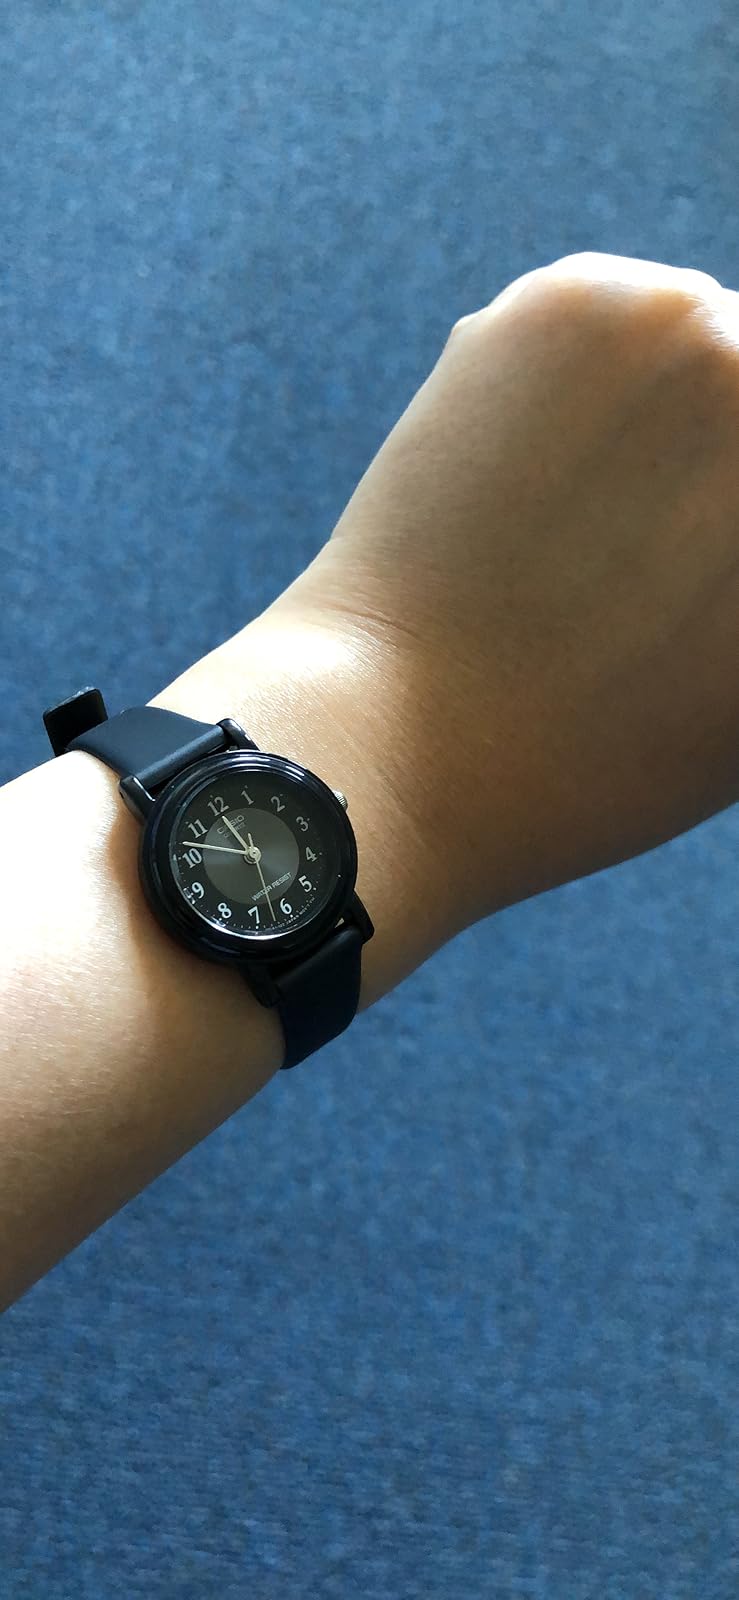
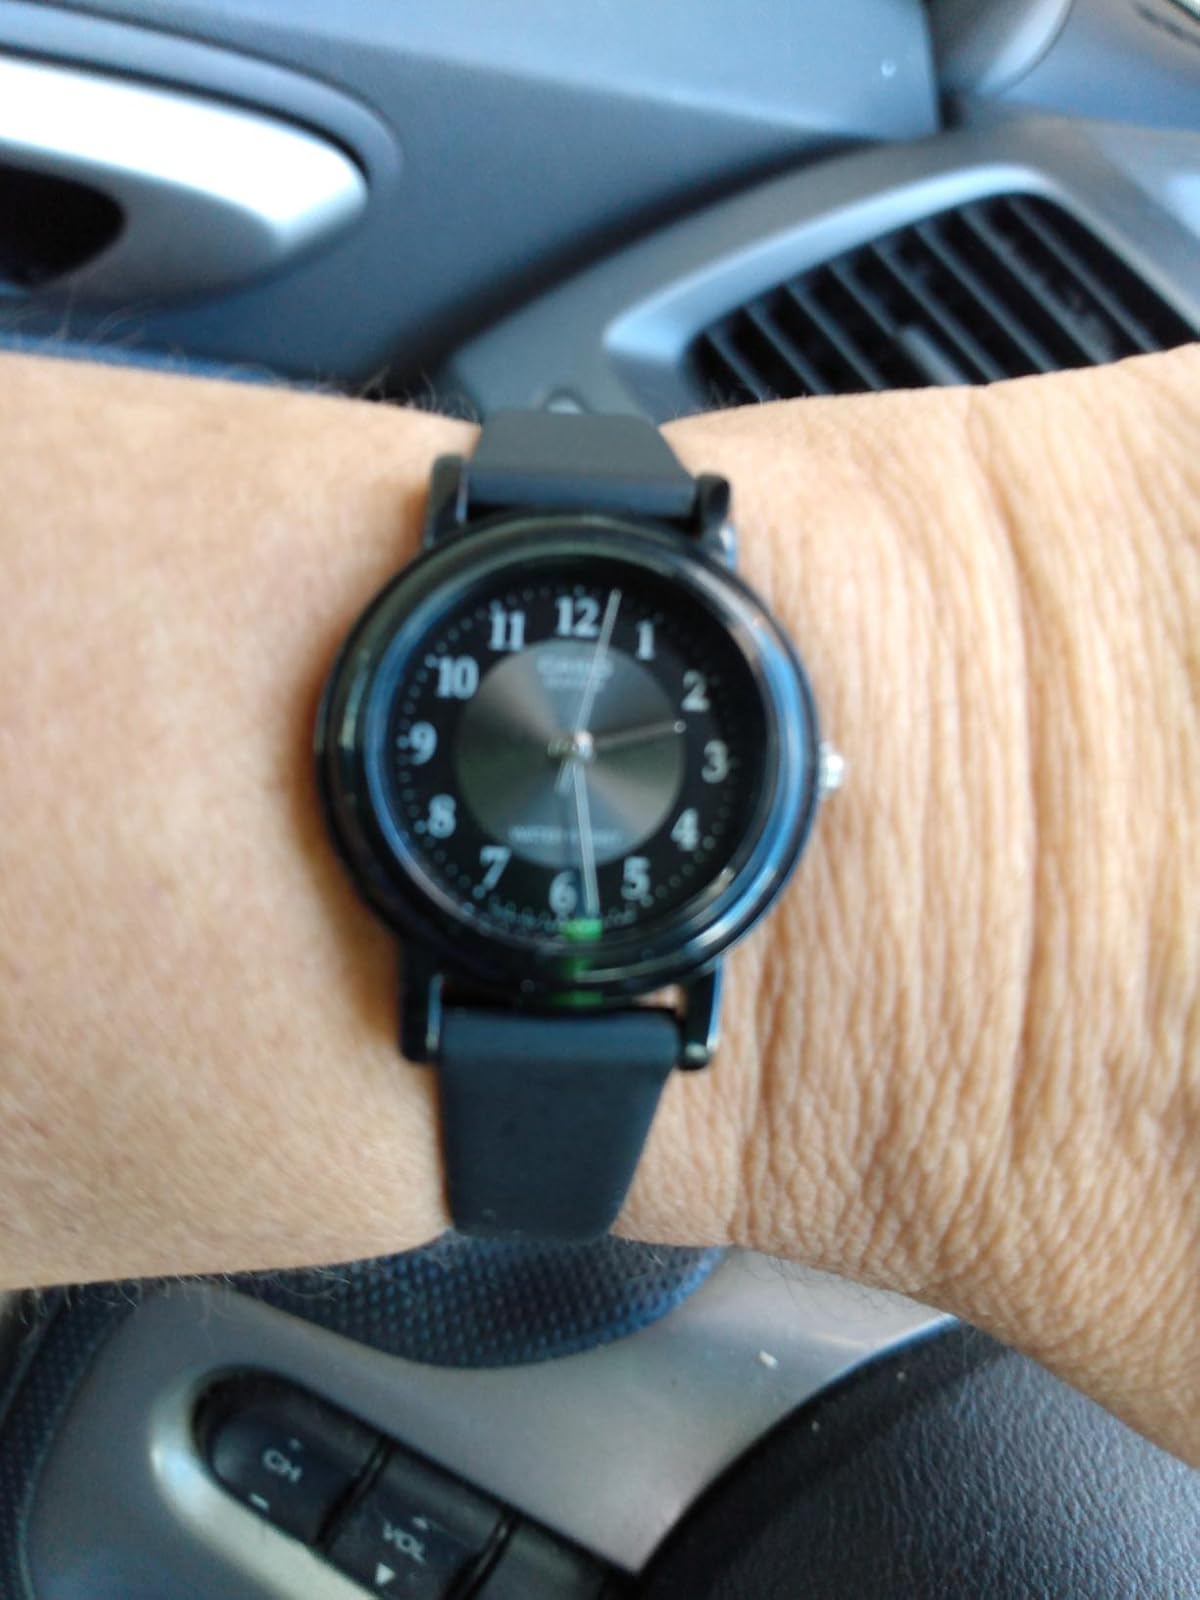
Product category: accessories_watch
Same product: yes